Northeast Ecological Corridor

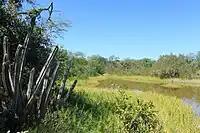
Northeast Ecological Corridor's vegetation.

In the NEC's coastal headlands to the east one may observe flora resistant to salt winds such as dwarf shrubs typical of coastal areas. In the NEC's beaches also reside species such as some varieties of cacti, the white indigoberry (also known as "box briar plant" or "tintillo" locally) ("Randia aculeata"), the caterpillar tree (known also as "pagoda tree" or "alelí" locally) ("Plumeria alba"), the Seagrape (also known as "baygrape" or "uva de playa" locally) ("Coccoloba uvifera") and other prickly beach vegetation. All four types of mangrove species native to Puerto Rico may be found on these headlands: red mangrove ("Rhizophora mangle"), white mangrove ("Laguncularia racemosa"), black mangrove ("Avicennia germinans"), and buttonwood mangrove ("Conocarpus erectus").